Mikhail Vrubel

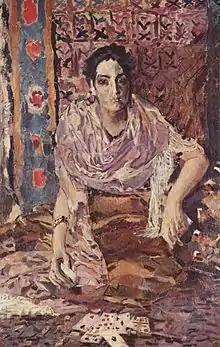
The Fortune Teller, 1895

In 1894, Vrubel plunged into severe depression, and Mamontov sent him to Italy to look after his son Sergei, a retired hussar officer who was supposed to undergo treatment in Europe (he suffered from hereditary kidney disease and underwent a surgery). Thus, the Vrubel's candidature seemed very suitable – Mikhail could not stand gambling and even left the casino in Monte Carlo, saying "what a bore!". In April, after coming back to Odessa, Vrubel again found himself in a situation of chronic poverty and family quarrels. Then he once again came back to maiolic art while creating the Demon's head. Artsybushev bought this work, and with the money received, Vrubel returned to Moscow.